Concessionary fares on the British railway network

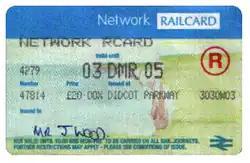
Recent version of the Network Railcard.

This railcard was introduced in 1986, when Network SouthEast was created. It gives a 34% discount on many (but again, not all) types of ticket within the Network SouthEast area. Similar to the Family Railcard, but without the requirement for a child to be travelling to obtain the discount, groups of up to four adults and four children may travel together and gain the following discounts: